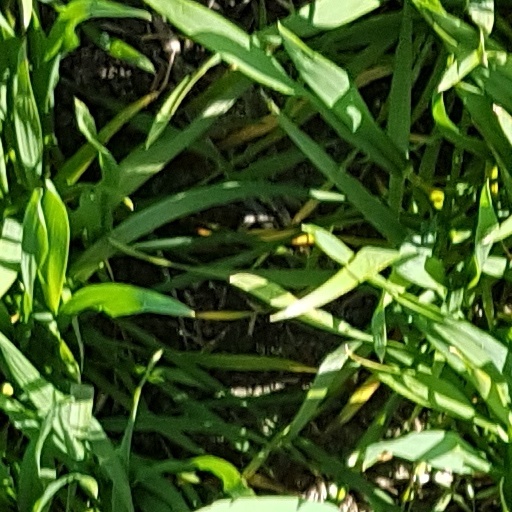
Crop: wheat